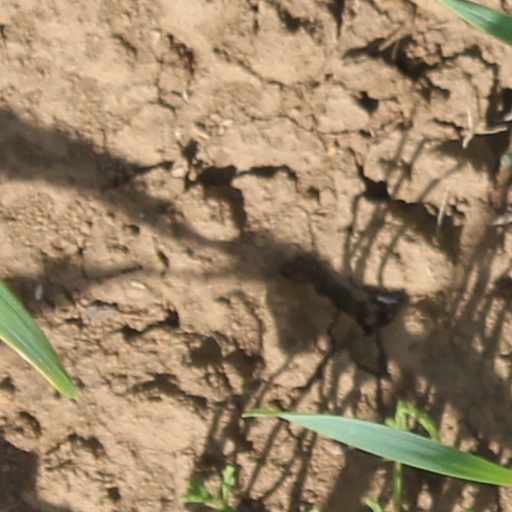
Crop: wheat